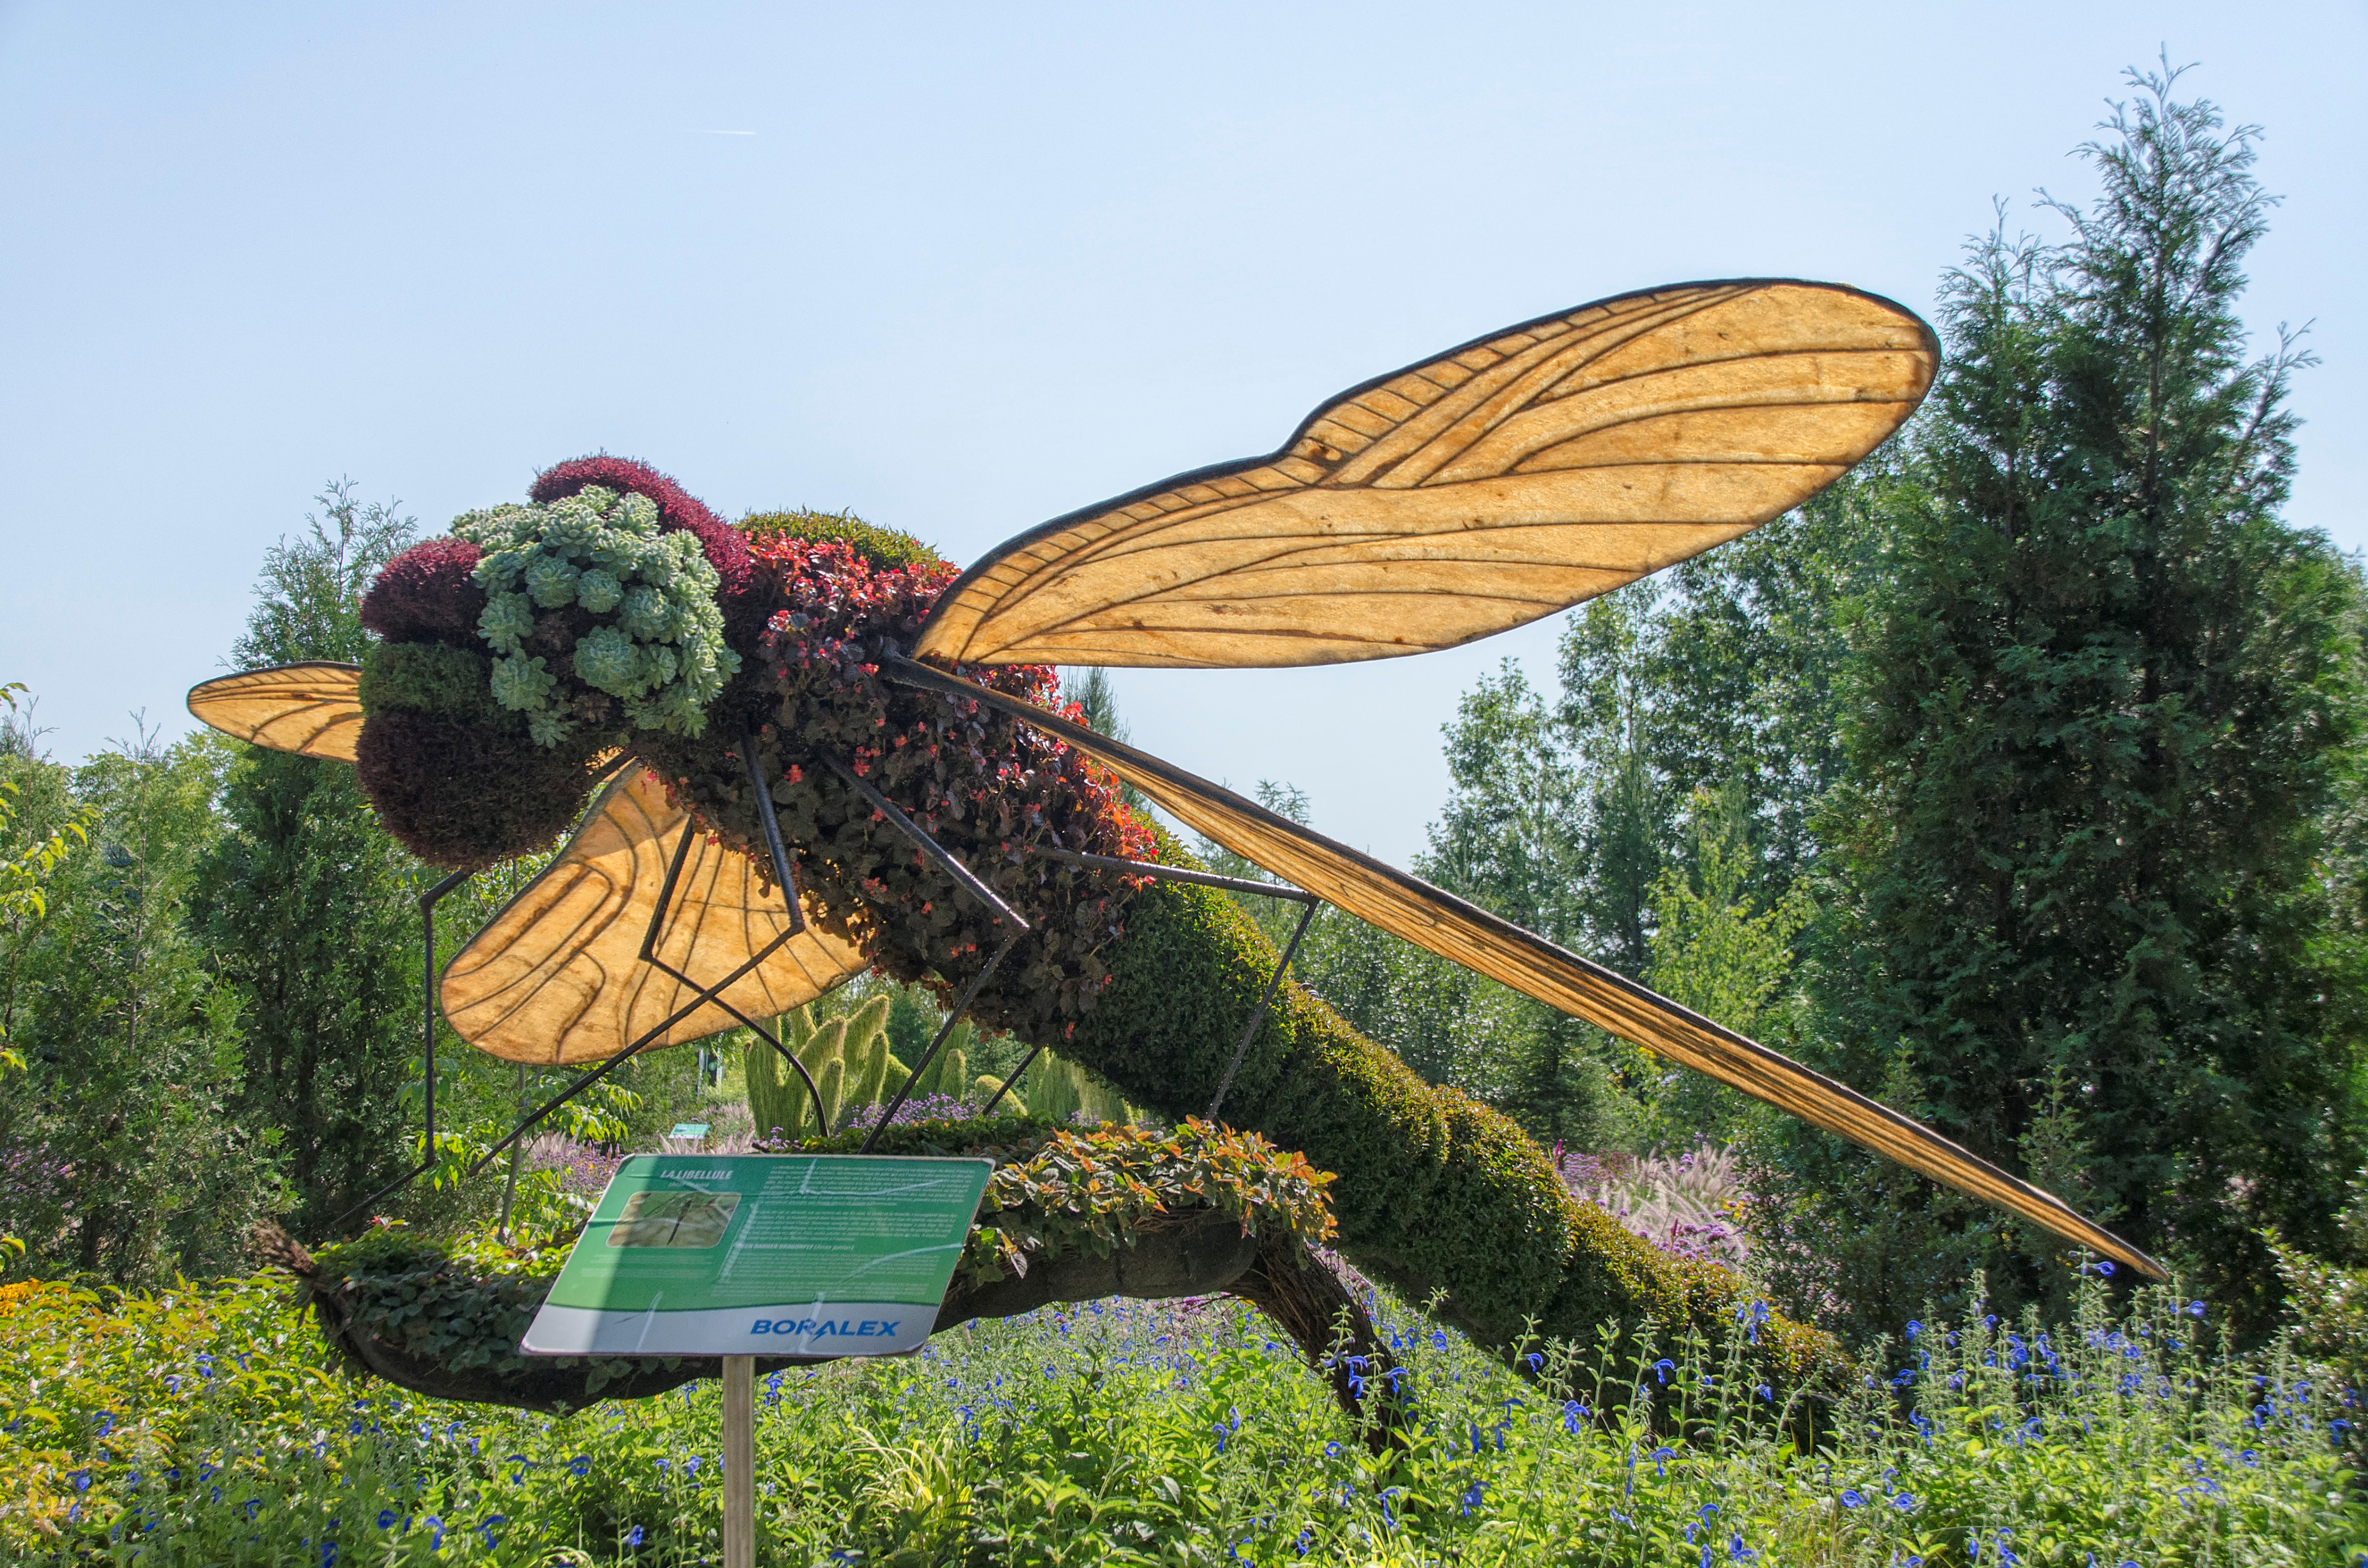
nature, flower, insect, botany, agriculture, garden, sculpture, canada, quebec, sherbrooke, man made object